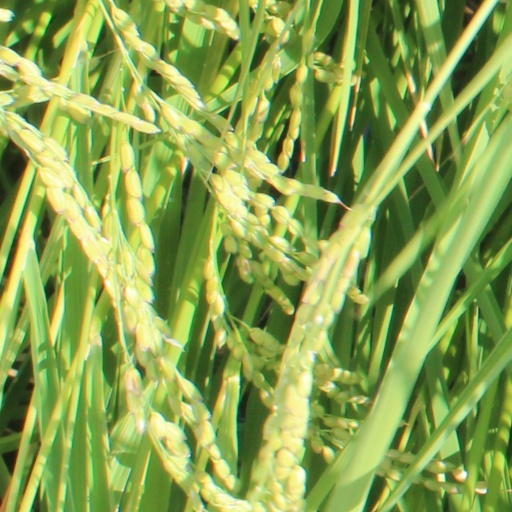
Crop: rice